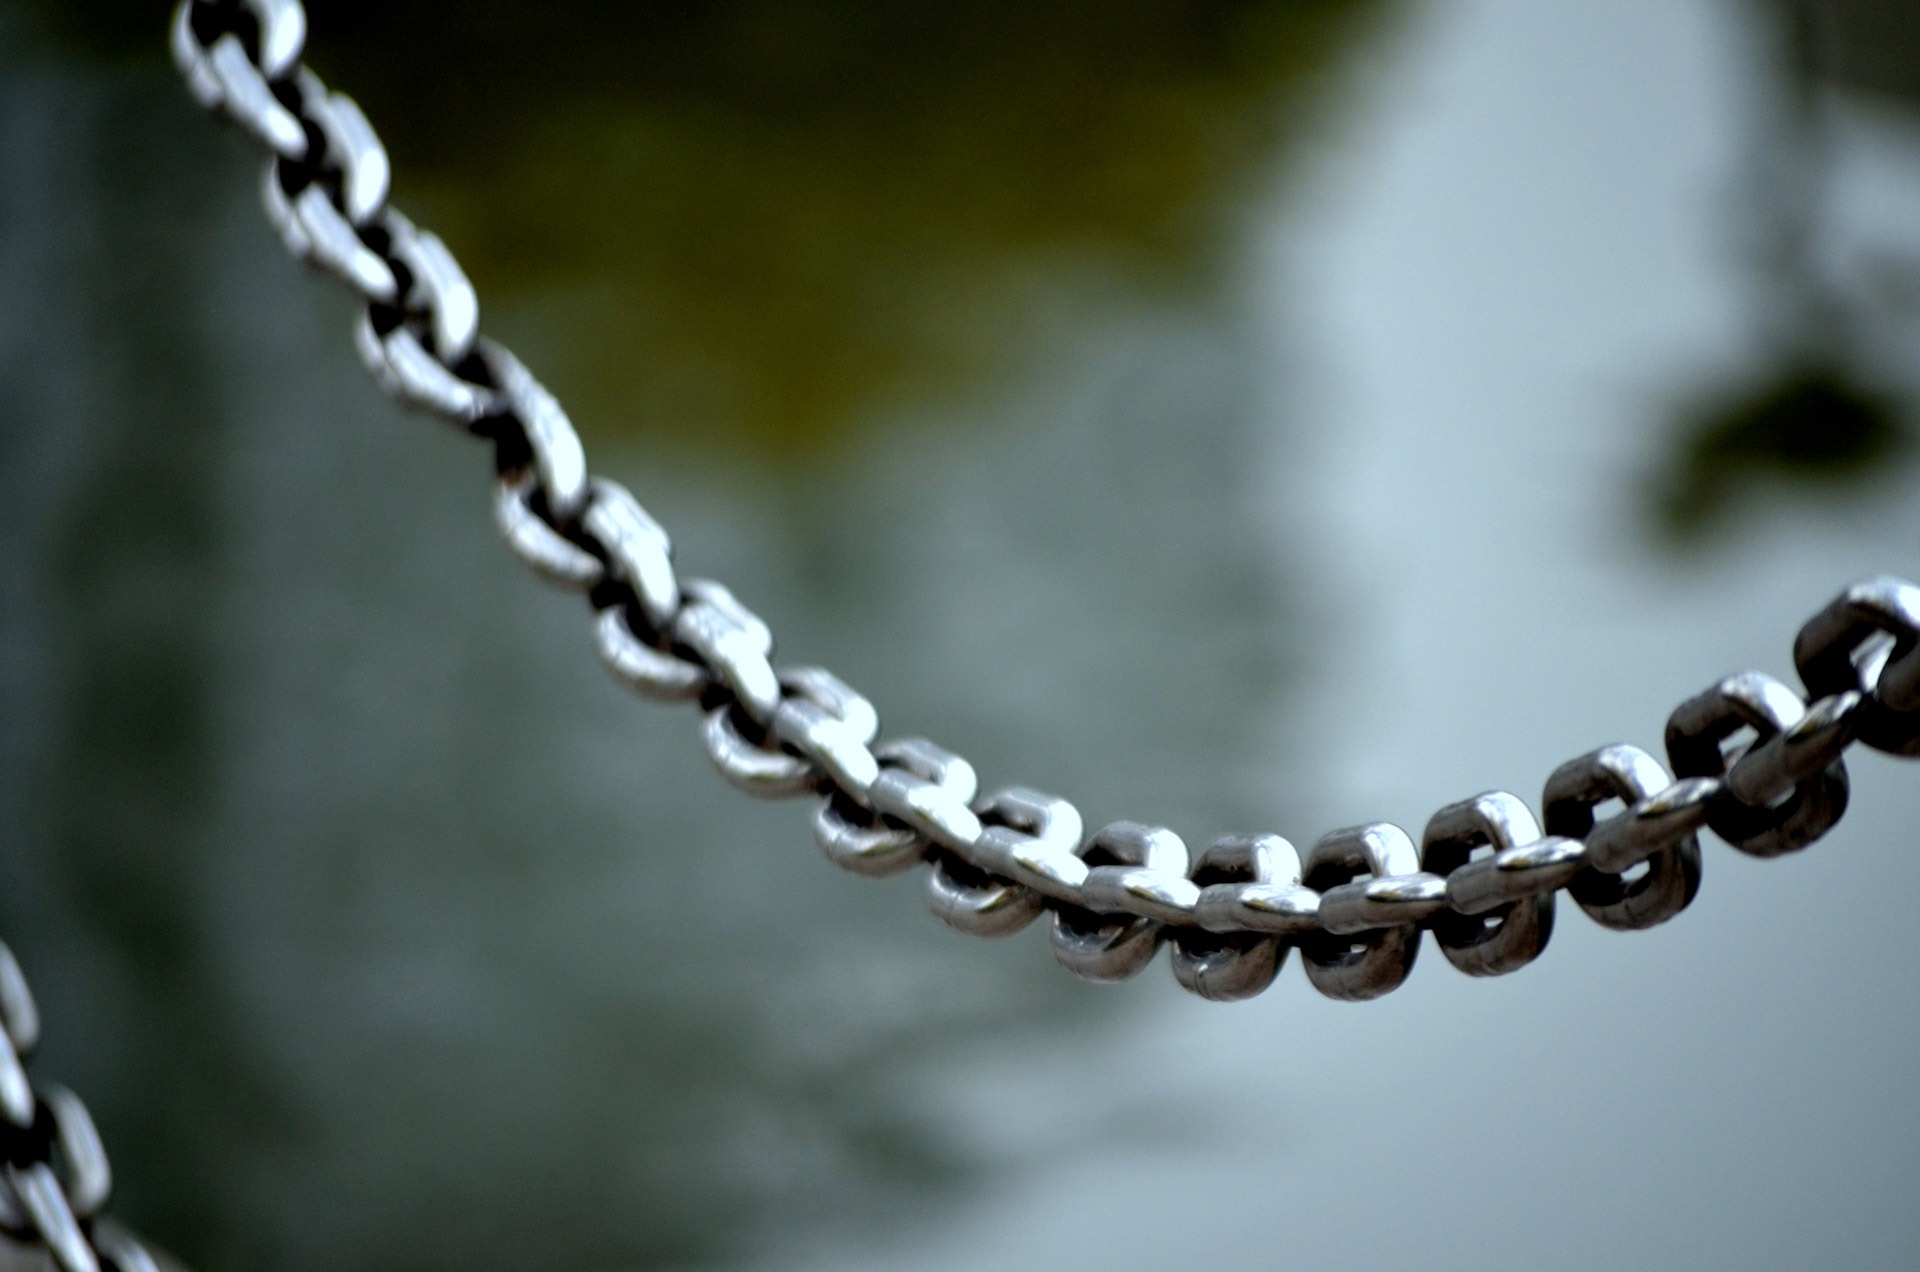
chain, metal, link, object, chain link, material, necklace, bracelet, close up, jewellery, chrome, silver, safety, barrier, pearl, macro photography, fashion accessory